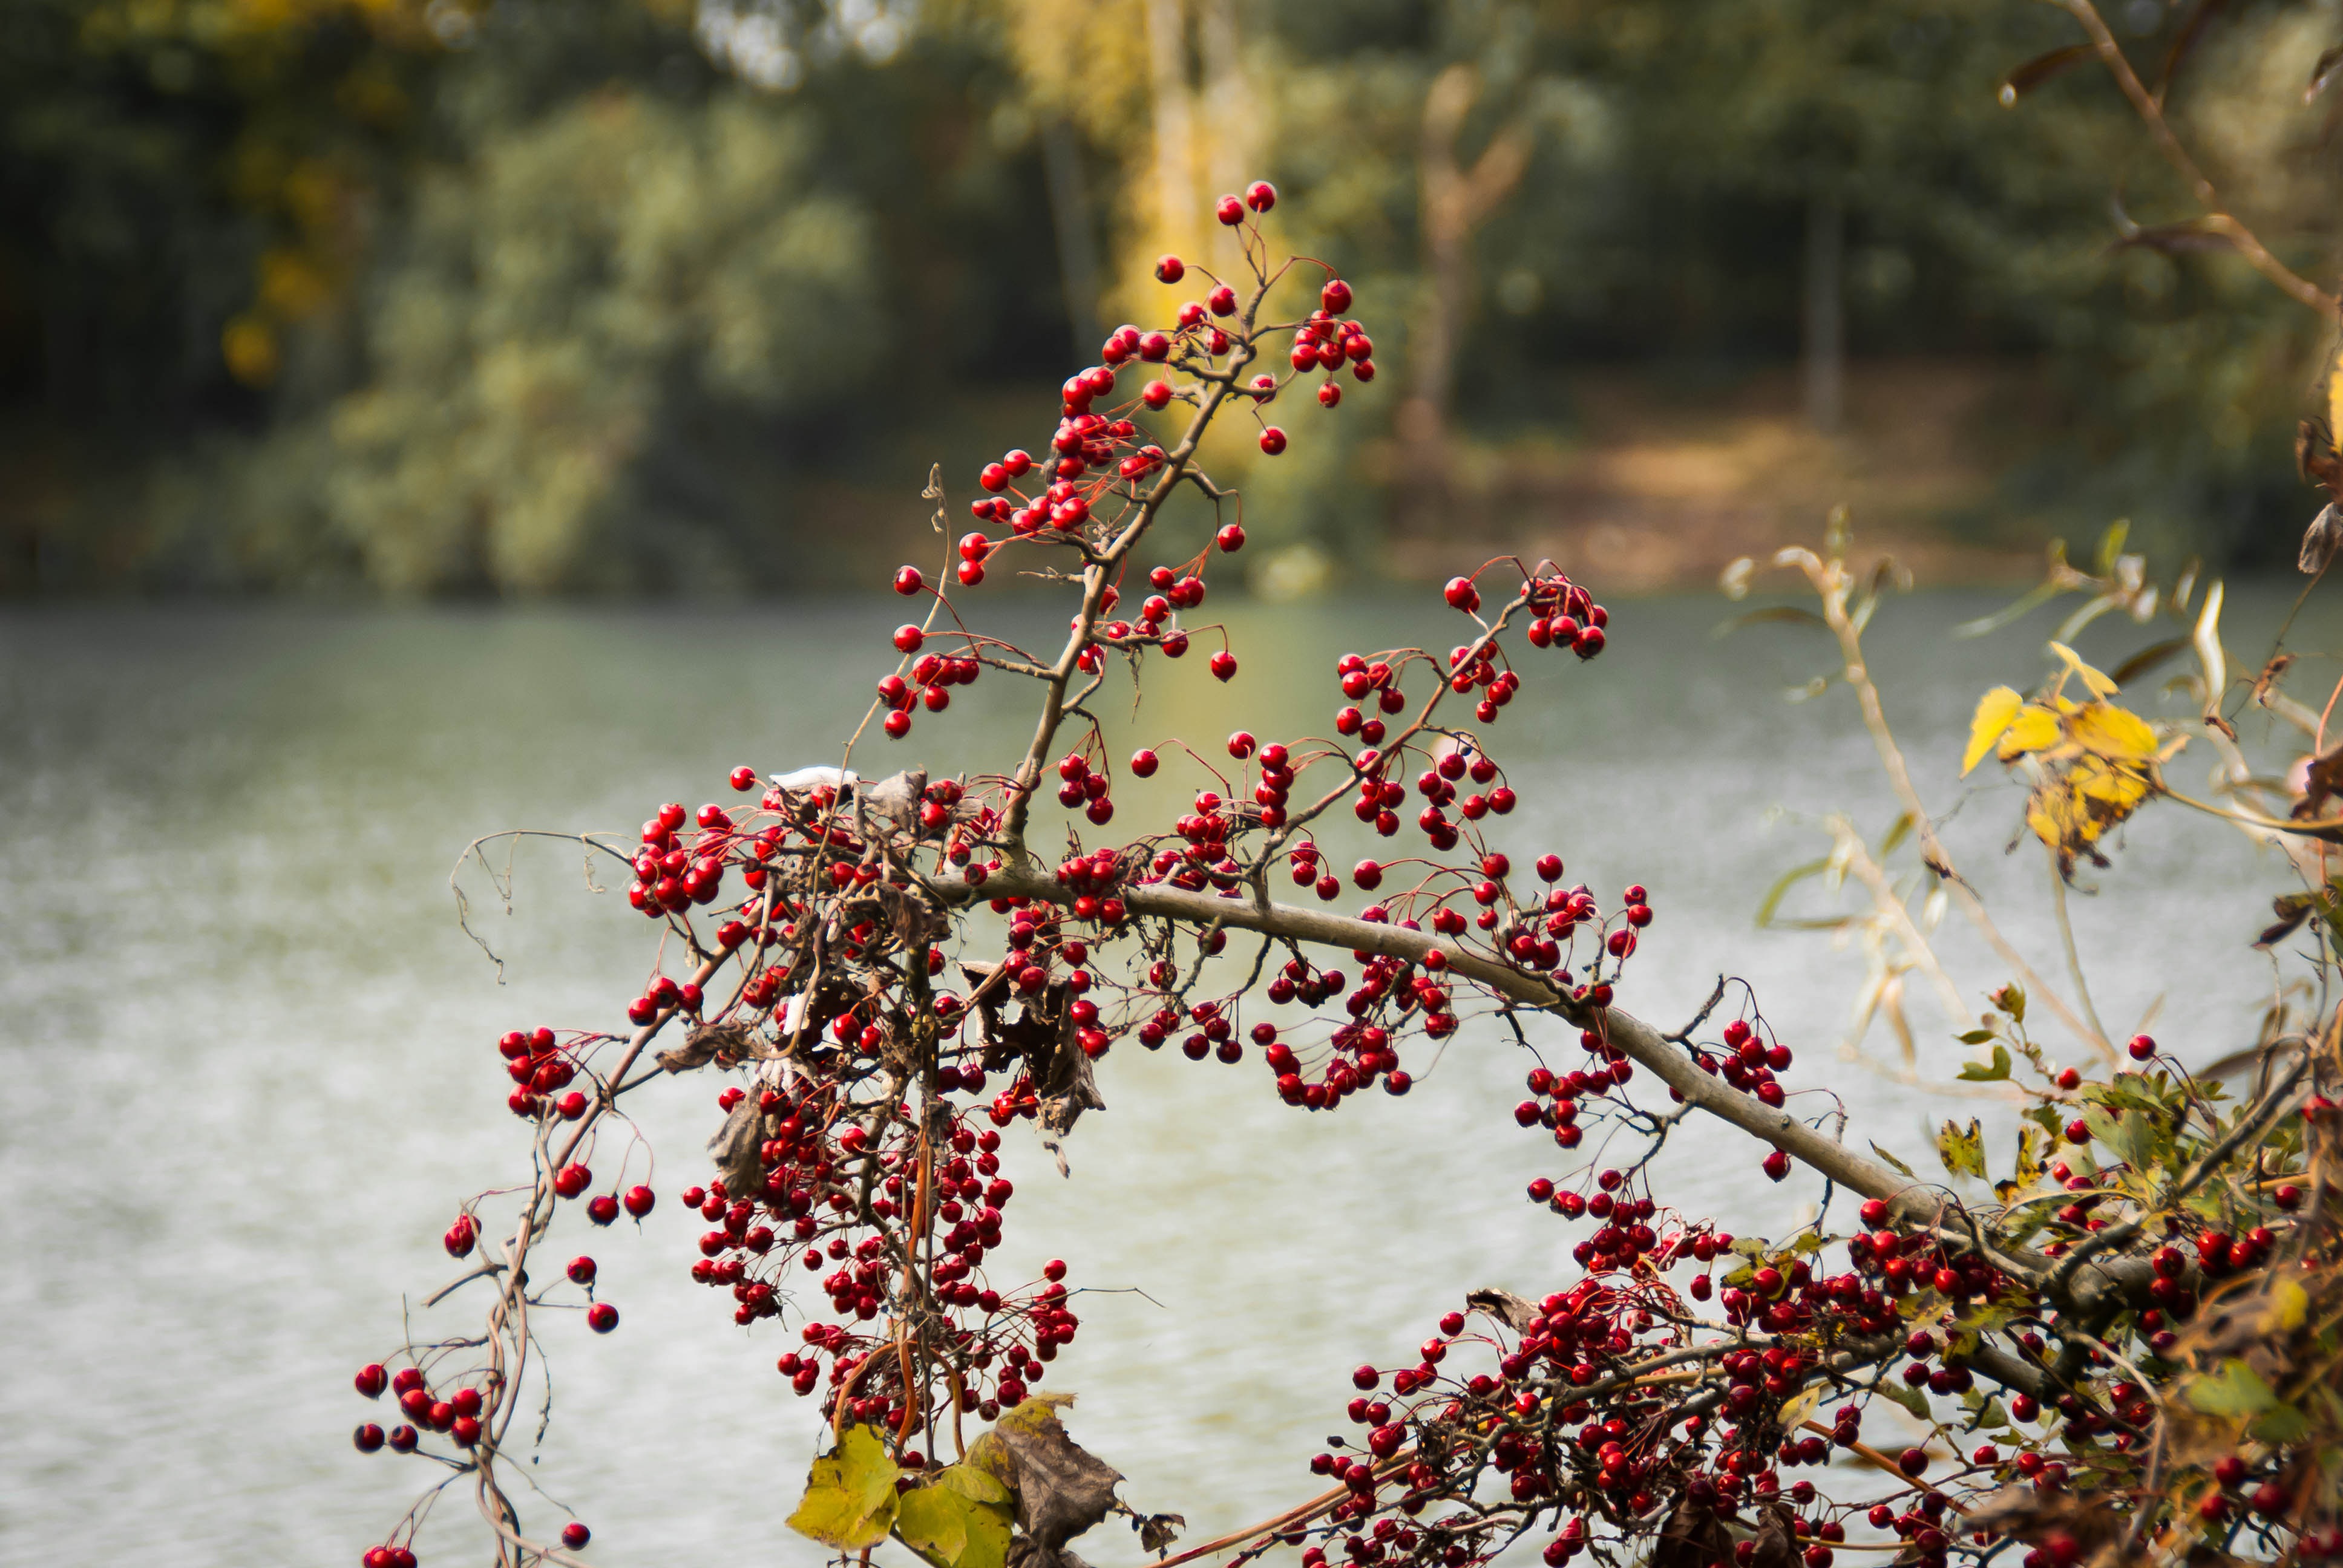
landscape, tree, water, nature, forest, branch, blossom, plant, sunlight, leaf, flower, petal, lake, bush, spring, red, produce, autumn, botany, flora, season, cherry blossom, shrub, shrubs, bushes, waters, mirroring, hedge, macro photography, flowering plant, woody plant